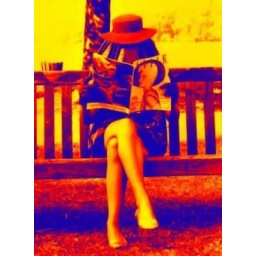
red hat in the park